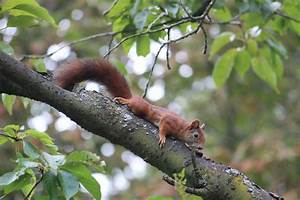
Label: scoiattolo